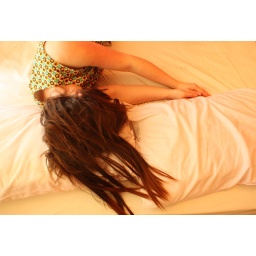
your hair upon the pillow like a sleepy golden storm